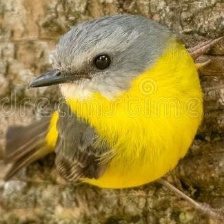
Species: EASTERN YELLOW ROBIN
Scientific name: EOPSALTRIA AUSTRALIS
ImageNet parent category: robin